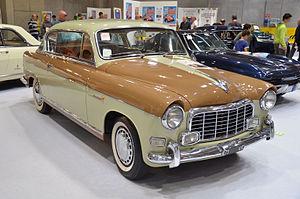
La Fiat 1900 a été présentée au Salon international de l'automobile de Genève 1954 sur la carrosserie de la Fiat 1400 lancée en 1950 qui fut la première voiture produite par le constructeur italien FIAT à adopter une caisse autoporteuse au lieu du traditionnel châssis. De plus ce fut la première voiture à avoir été conçue après la Seconde Guerre mondiale et qui put bénéficier de nouvelles technologies. Tous les modèles des autres constructeurs étaient des reprises d'anciens modèles d'avant guerre.
La Fiat Steyr 2000 est une automobile de classe moyenne supérieure présentée par le constructeur autrichien Steyr Daimler Puch AG en 1950. Construite sous licence de la Fiat 1400, c'était la première Fiat à adopter une caisse autoporteuse au lieu du traditionnel châssis. Ce fut une nouveauté technologique en Europe, si l’on excepte la Citroën traction avant. De plus, ce fut la première voiture à avoir été conçue après la Seconde Guerre mondiale et qui put bénéficier de nouvelles technologies. Tous les modèles concurrents étaient des reprises d'anciens modèles d'avant-guerre.